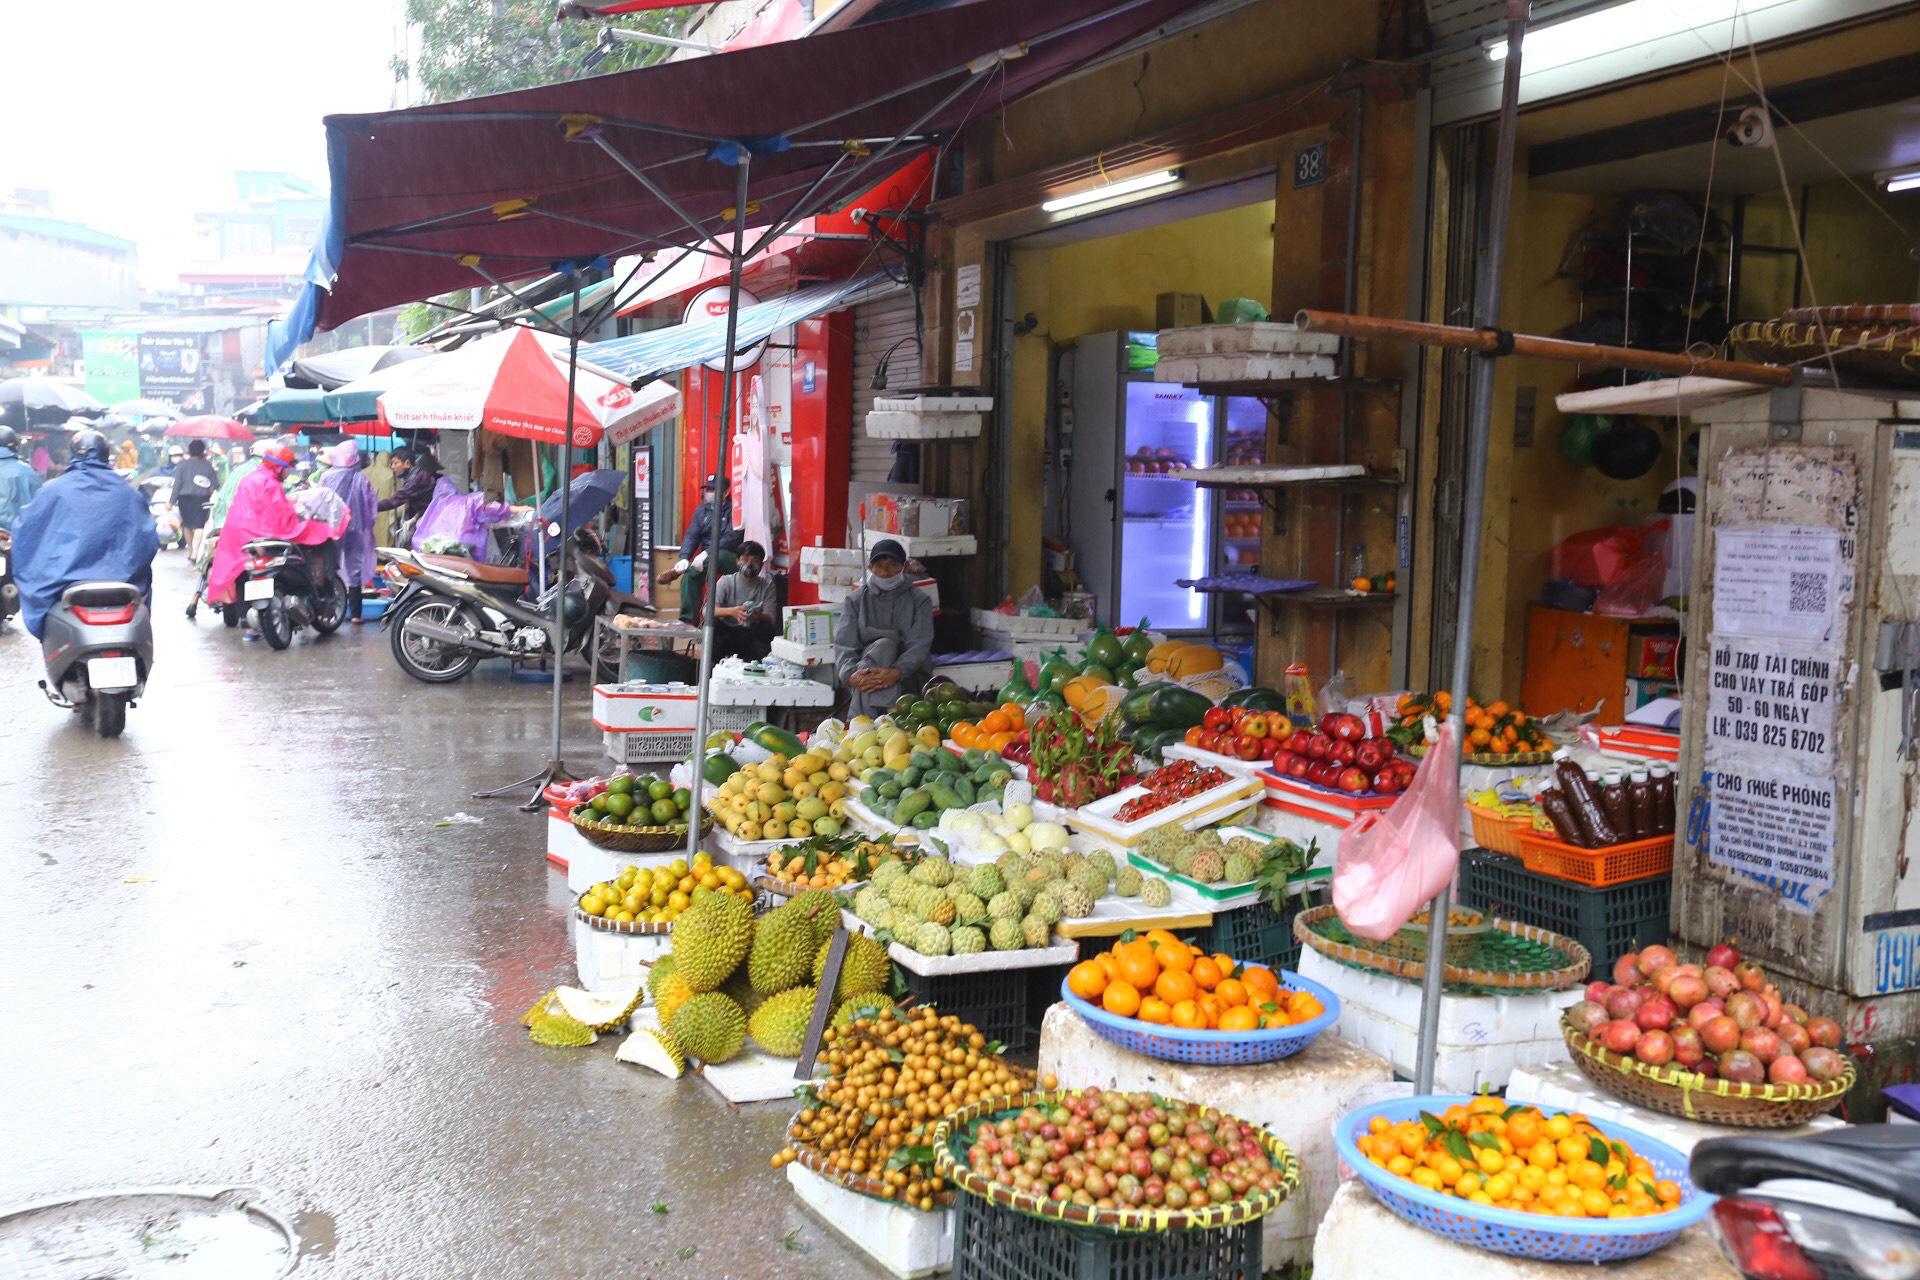
sạp hàng ngay bên phải buôn bán trái cây các loại